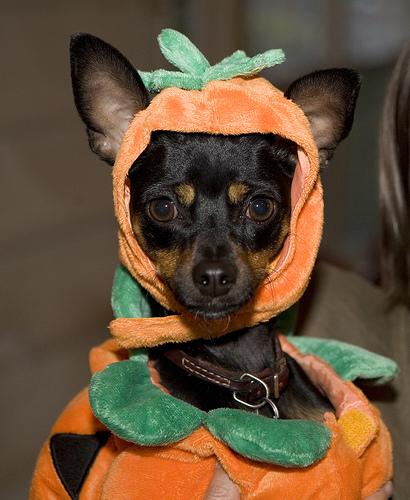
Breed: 561-n000127-miniature_pinscher